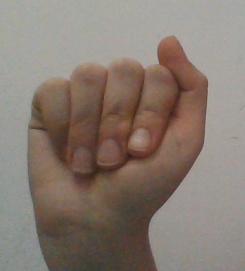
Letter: saad